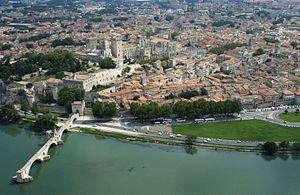
Vue aérienne Avignon